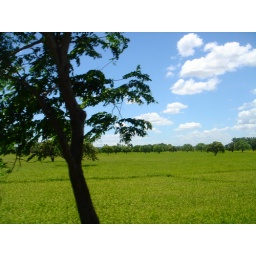
blue skies, green fields. summer in pampanga